Chinese Empire

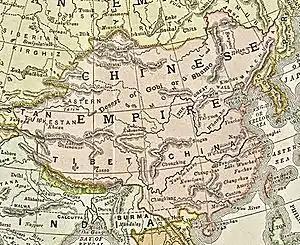
A 1890 map showing Qing China (labeled "Chinese Empire").

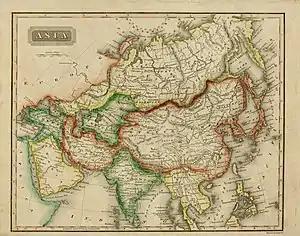
A 1825 map showing the Chinese Empire and other Asian regions.

The word "China" has been used in English since the 16th century. China was previously known to Europeans as Cathay, as used in Marco Polo's book on his travels in the 13th century (during the Yuan dynasty), and it took a while for most Europeans to be convinced that Cathay referred to China or North China. The term "Chinese Empire" first appeared in the 16th century (late Ming dynasty), and its usage increased during the following Qing dynasty.